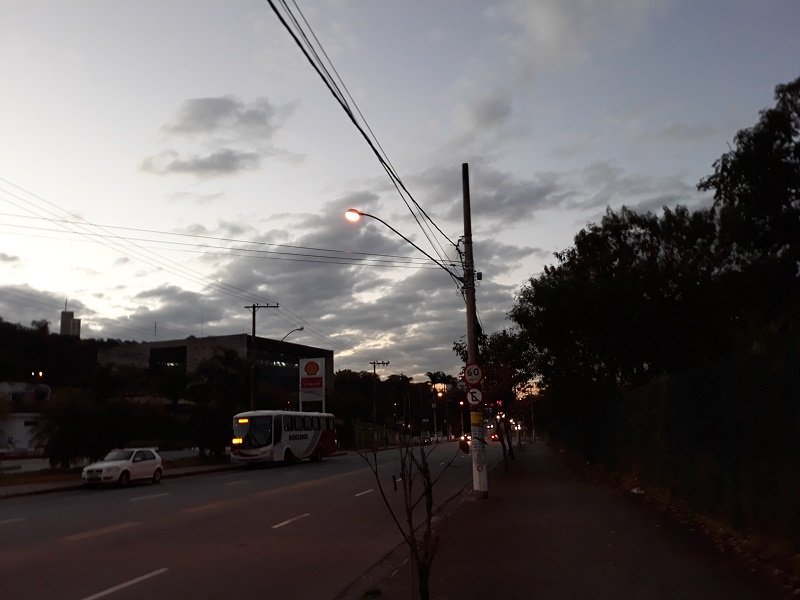
Fire: no
Smoke: no